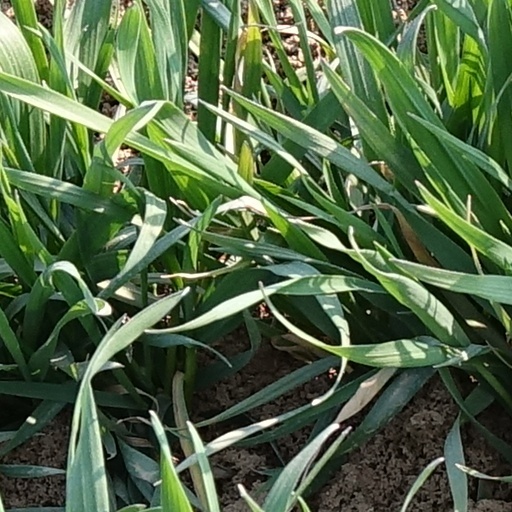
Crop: wheat